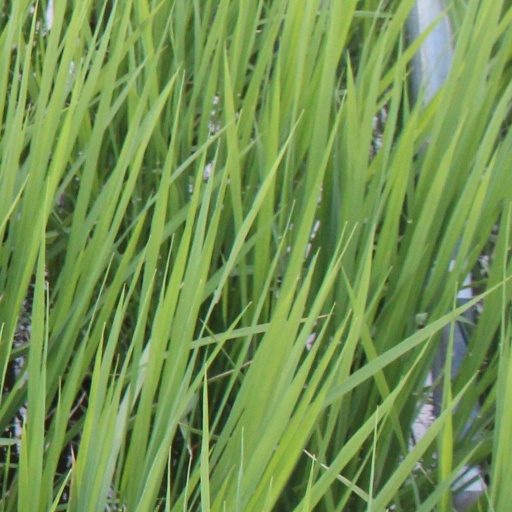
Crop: rice